Miroslav Klose

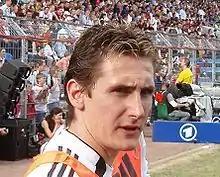
Klose on international duty for Germany at the 2006 FIFA World Cup

Klose's consistency as a goal-scorer in his first Bundesliga season at 1. FC Kaiserslautern earned him attention. In January 2001, then-head coach of the Poland national team, Jerzy Engel, travelled to Germany to persuade Klose to choose to represent Poland. This request was declined by Klose, who said, "I have a German passport, and if things are still running this way, I have a chance to play for Rudi Völler." Klose's hopes were justified, as he would soon score for Germany.